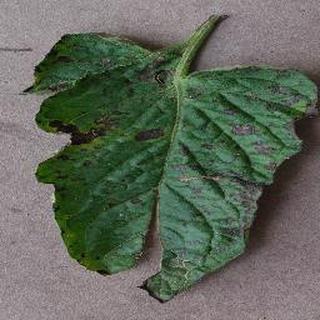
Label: tomato_early_blight